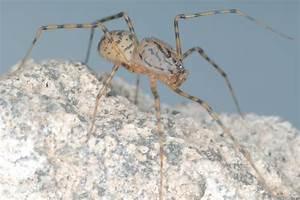
spider